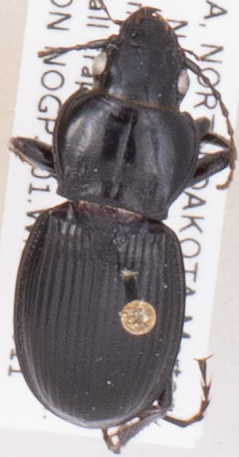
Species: Cyclotrachelus torvus
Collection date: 2019-06-11
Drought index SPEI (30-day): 1.19
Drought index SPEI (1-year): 1.382
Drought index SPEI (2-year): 0.9